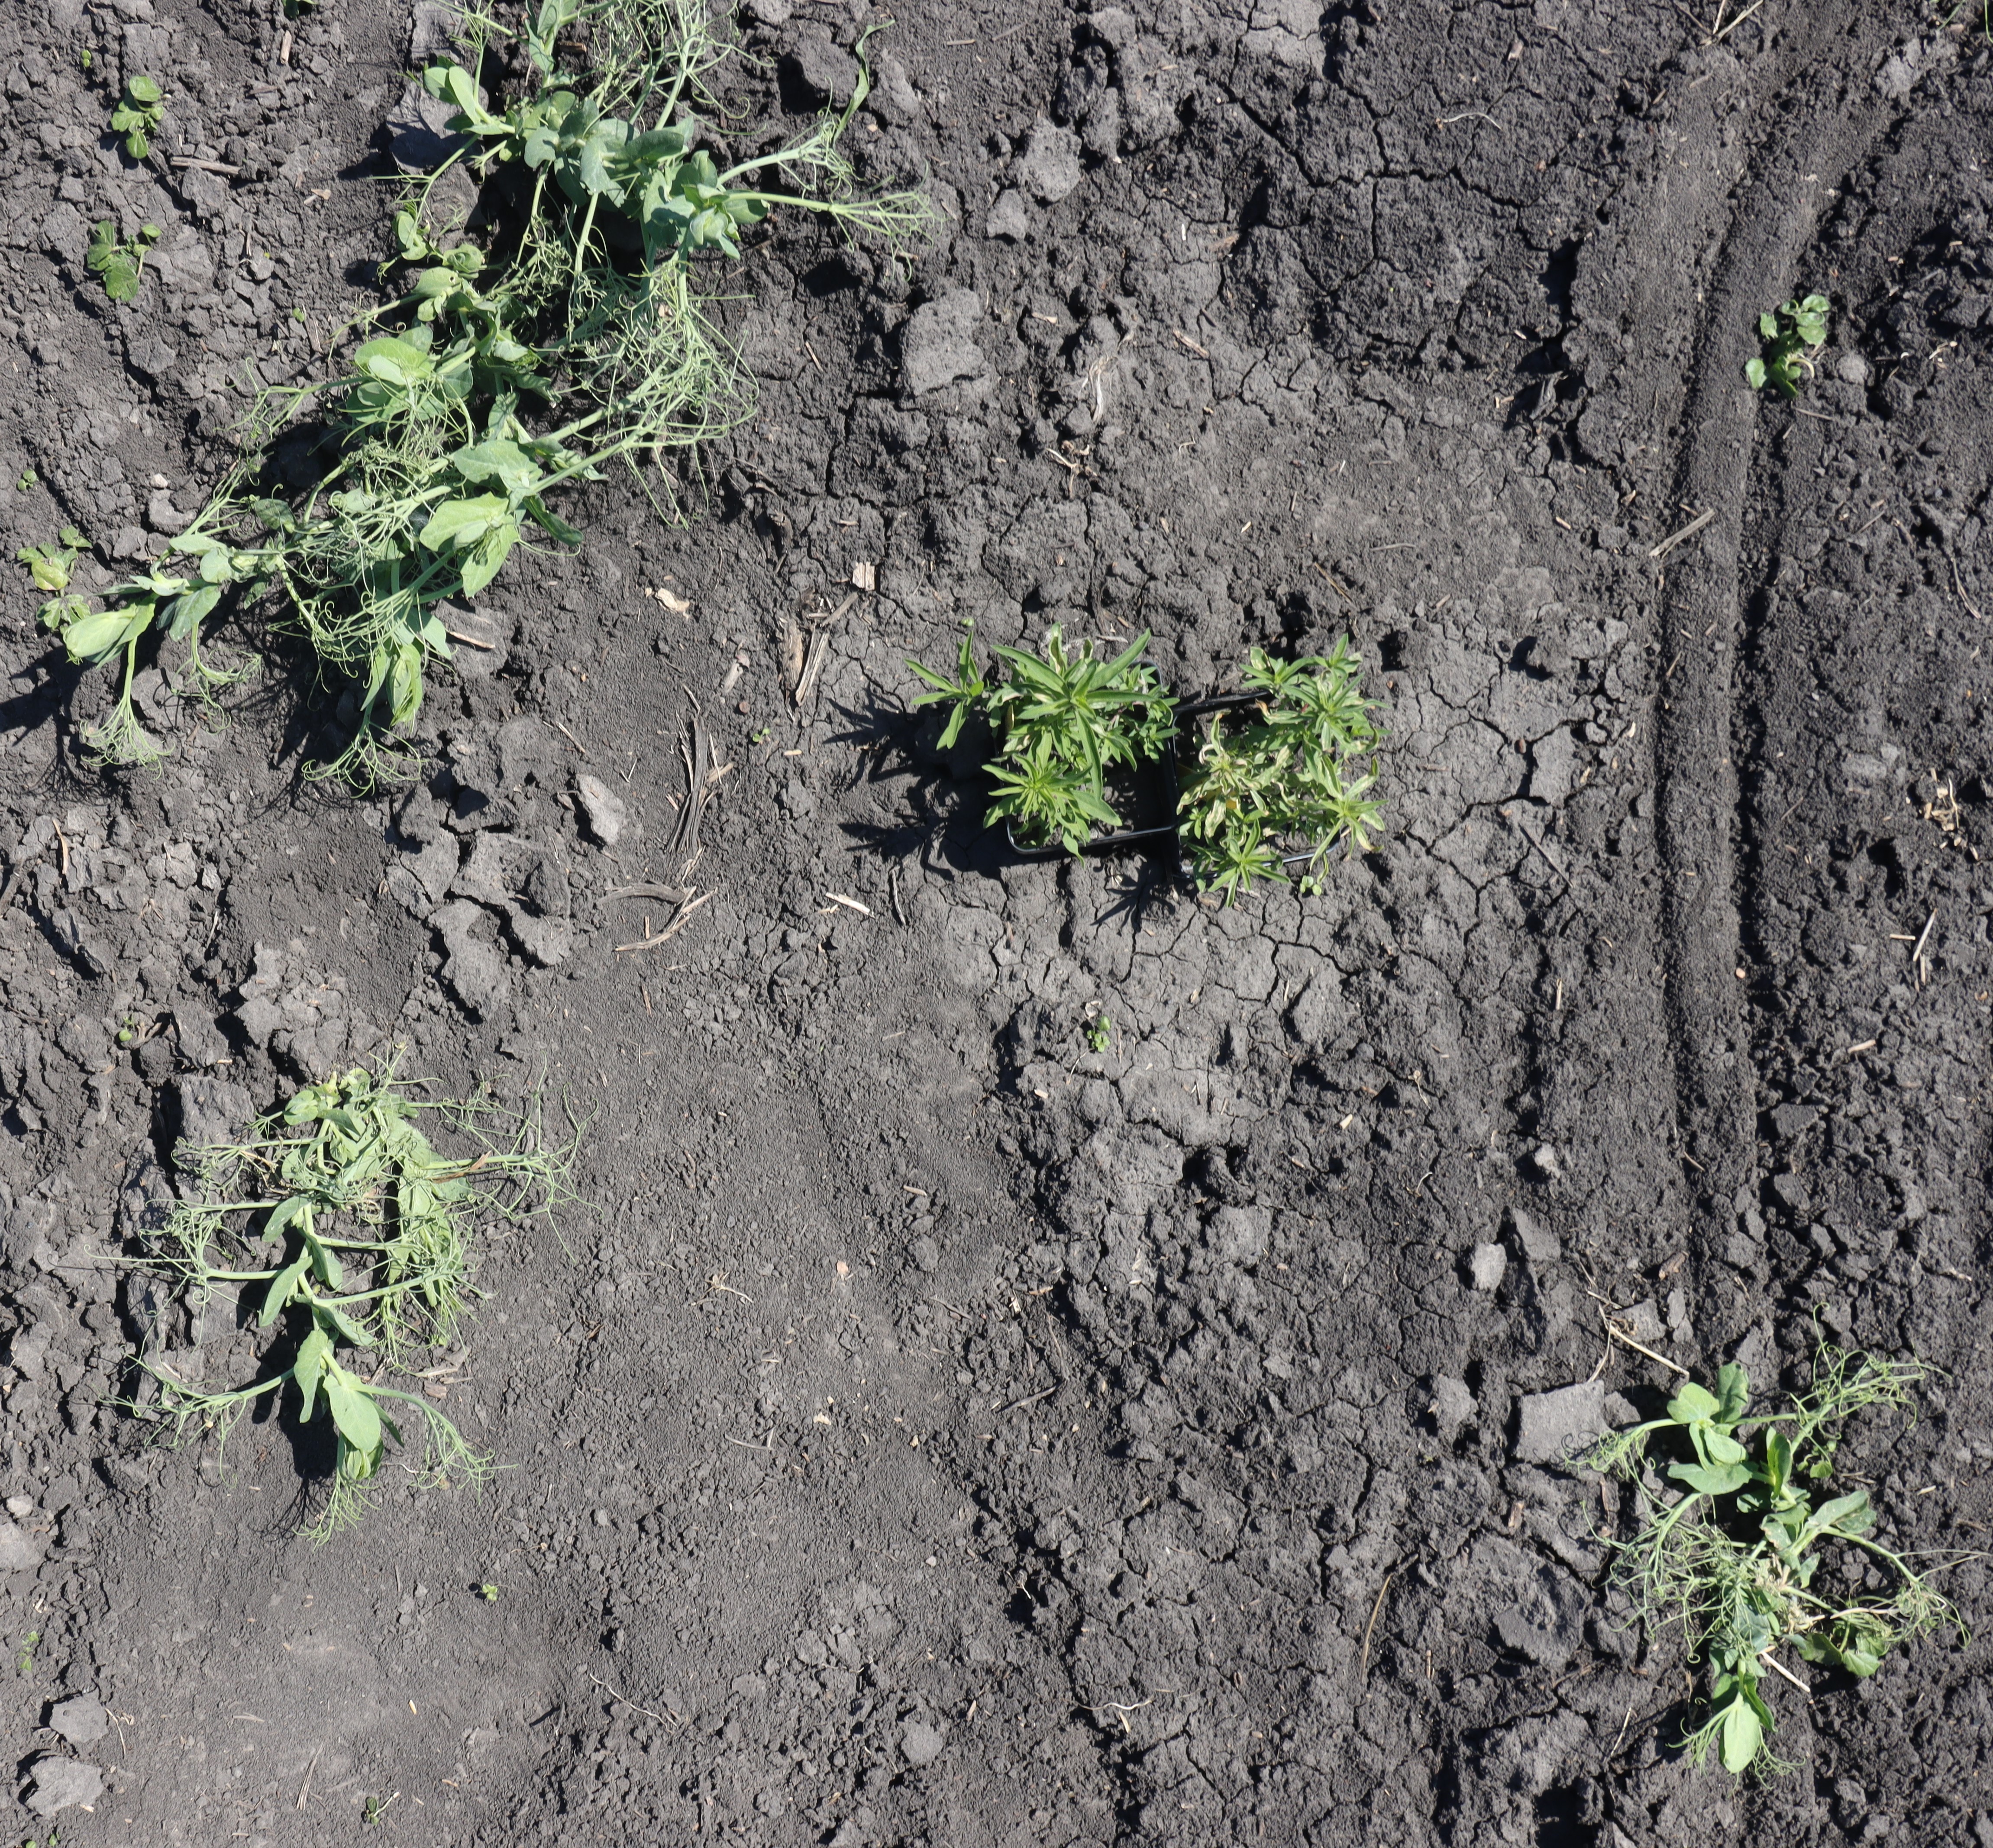
Crop: Field pea
Objects: Field Pea, Field Pea, Field Pea, Field Pea, Kochia, Kochia